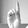
ASL letter: D